University of Bristol

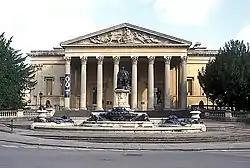
The Victoria Rooms, housing the School of Music

After the founding of the university college in 1876, government support began in 1889. Funding from mergers with the Bristol Medical School in 1893 and the Merchant Venturers' Technical College in 1909, allowed the opening of a new medical school and an engineering school – two subjects that remain among the university's greatest strengths.